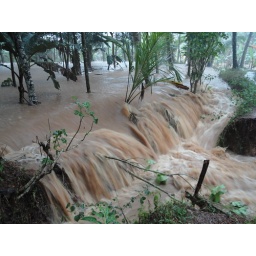
water flows over a mud wall and falls to a small stream